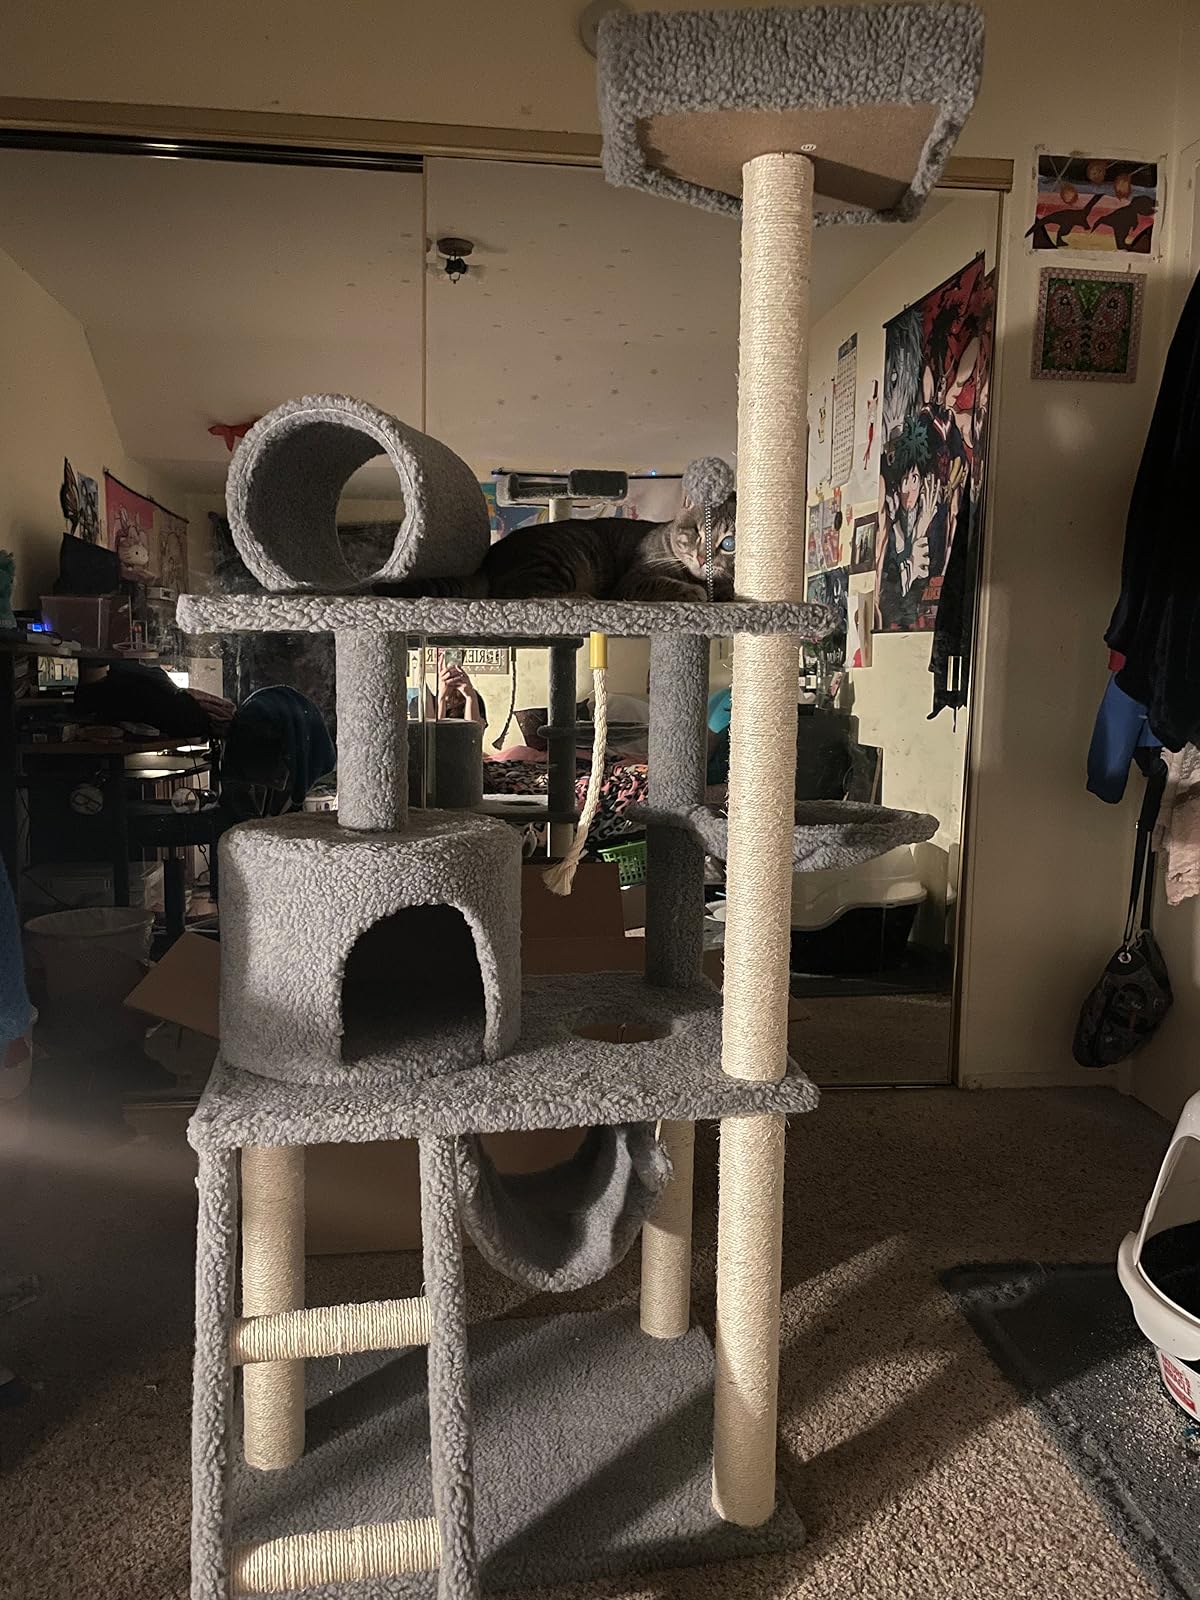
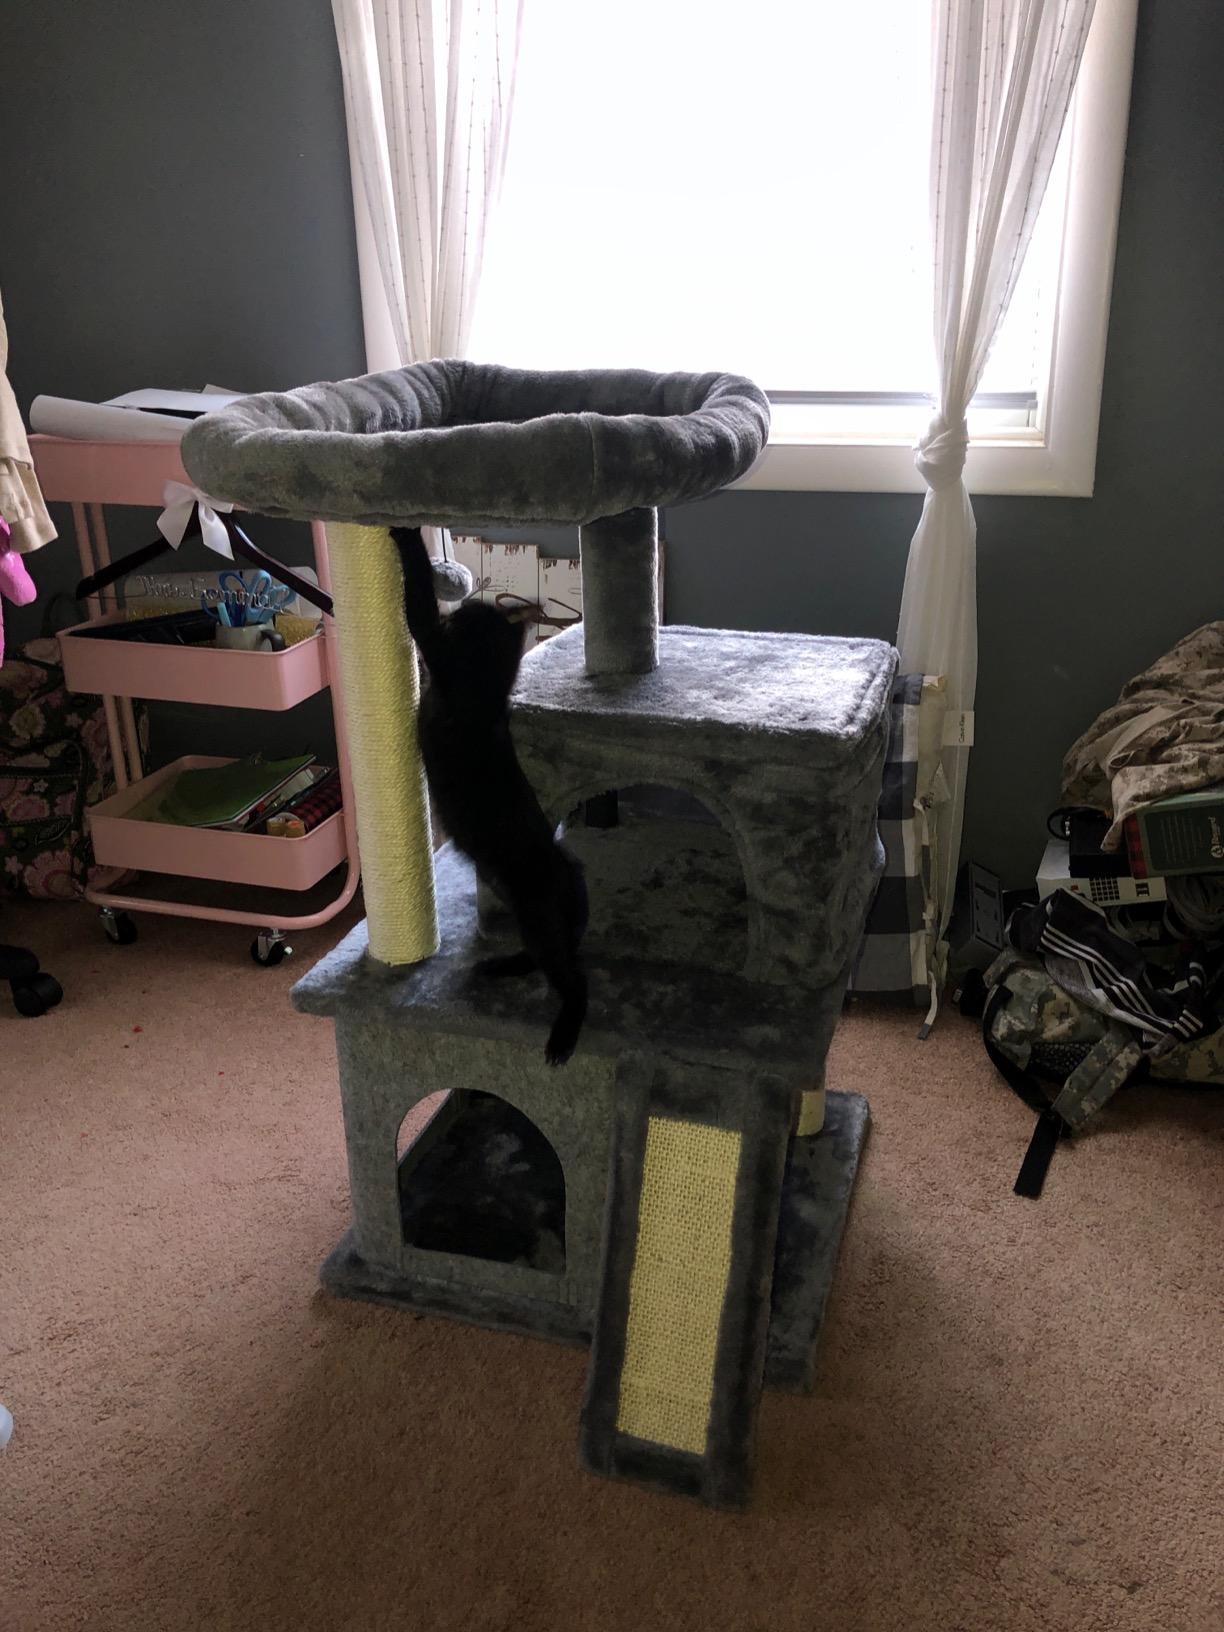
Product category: items_cat tree
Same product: no